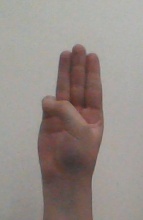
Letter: thaa